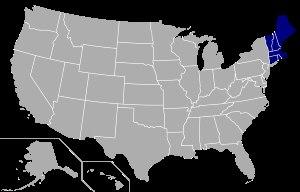
Hockey East est une division de hockey sur glace du championnat universitaire des États-Unis, National Collegiate Athletic Association.